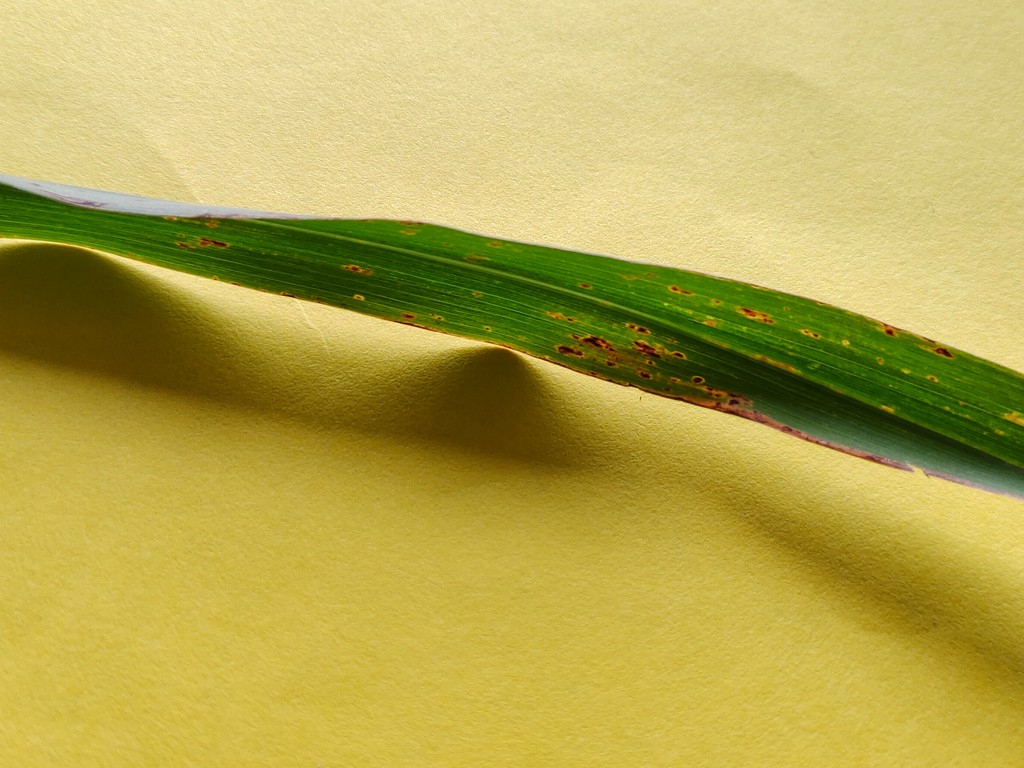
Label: Unhealthy